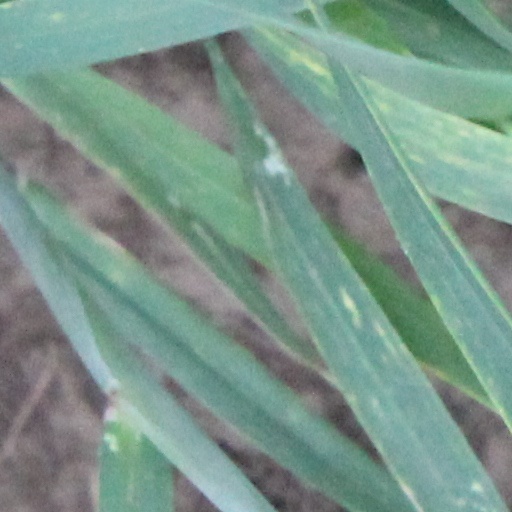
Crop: wheat